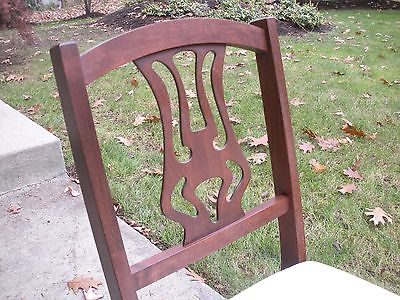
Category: chair